Mucosal immunology

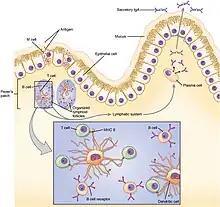
The nasal-associated lymphoid tissue and Peyer’s patches of the small intestine generate IgA immunity. Both use M cells to transport antigen inside the body so that immune responses can be mounted .

Because the mucosa surfaces are in constant contact with external antigens and microbiota many immune cells are required. For example, approximately 3/4 of all lymphocytes are found in the mucous membranes. These immune cells reside in secondary lymphoid tissue, largely distributed through the mucosal surfaces.